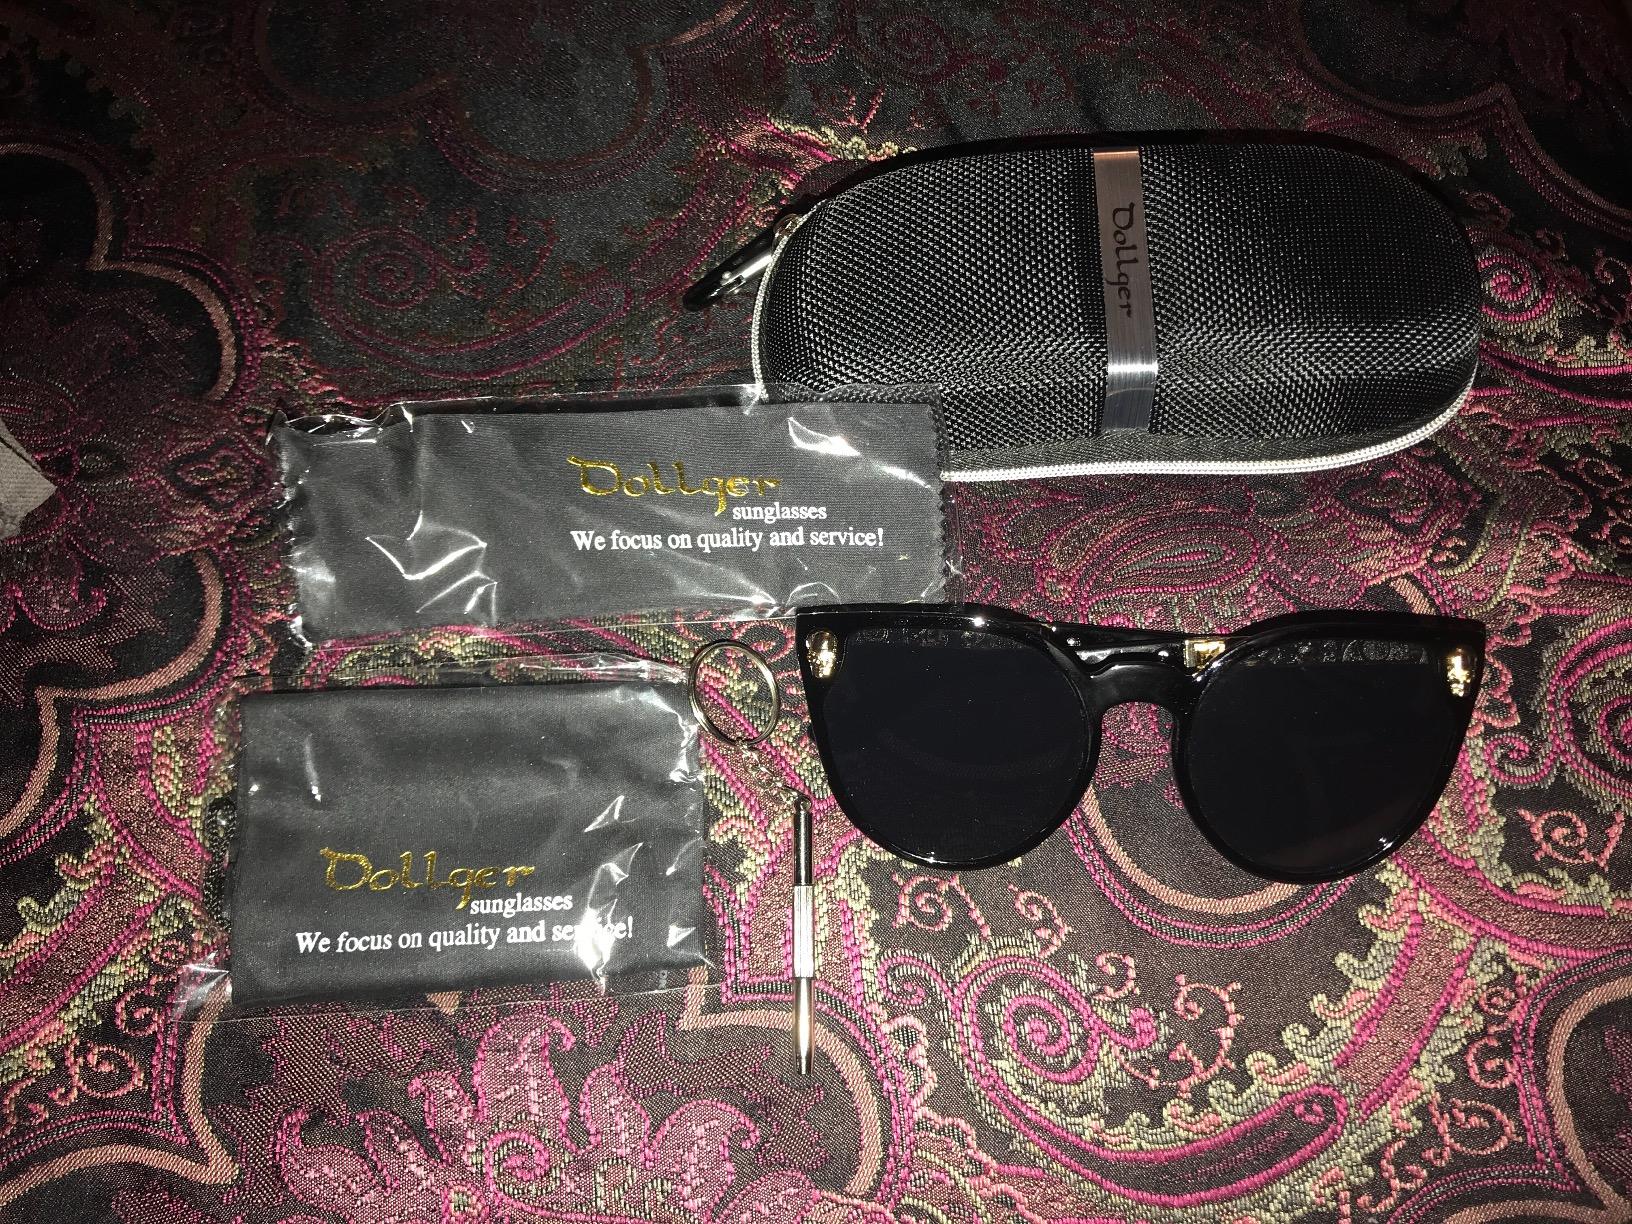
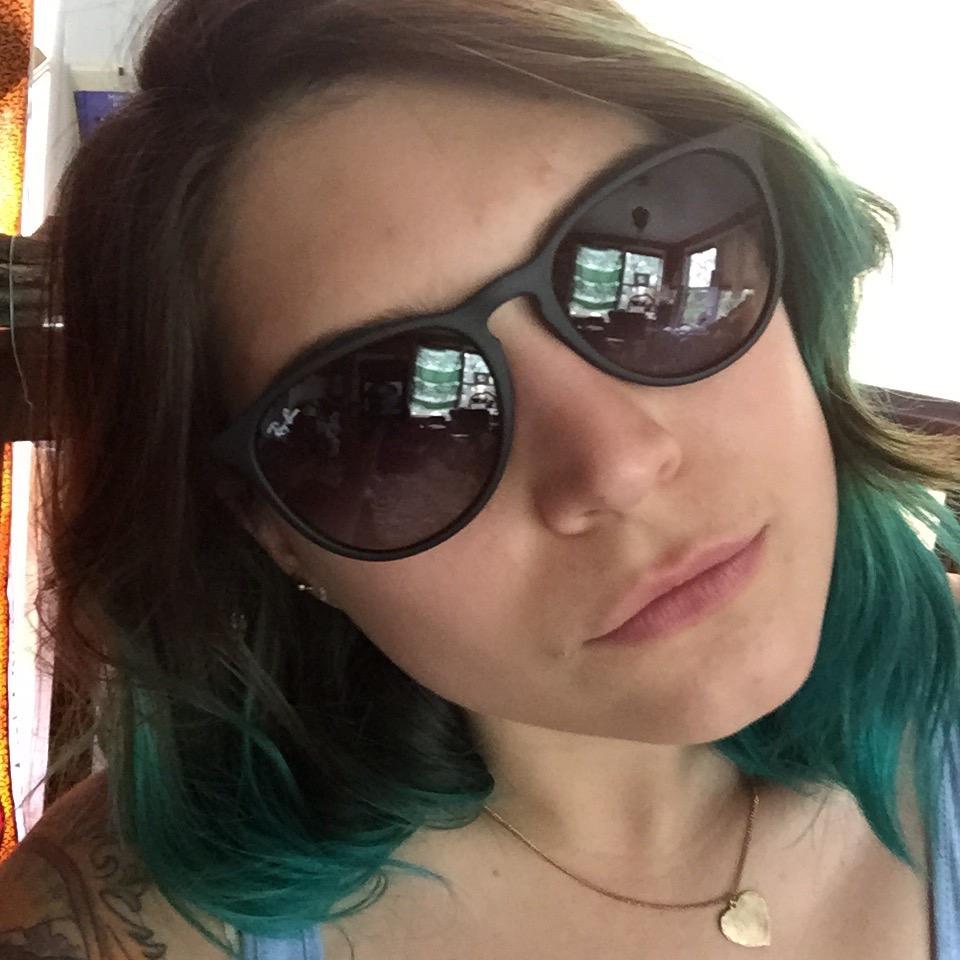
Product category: accessories_sunglasses
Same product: no